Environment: real
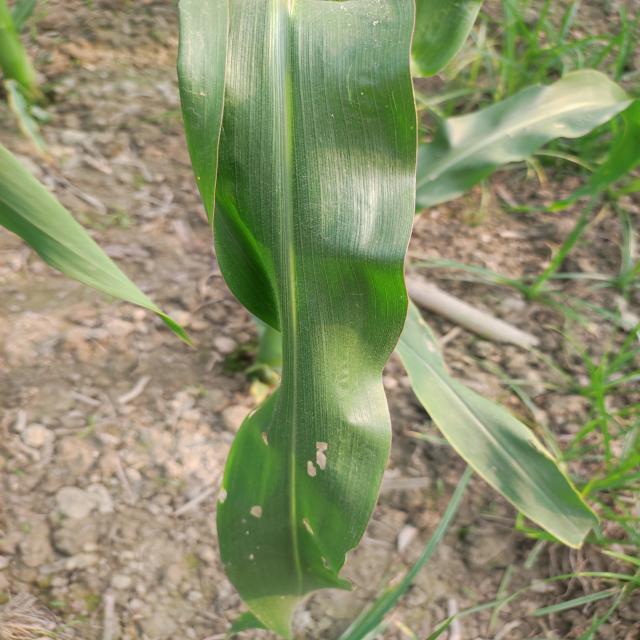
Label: fall_armyworm